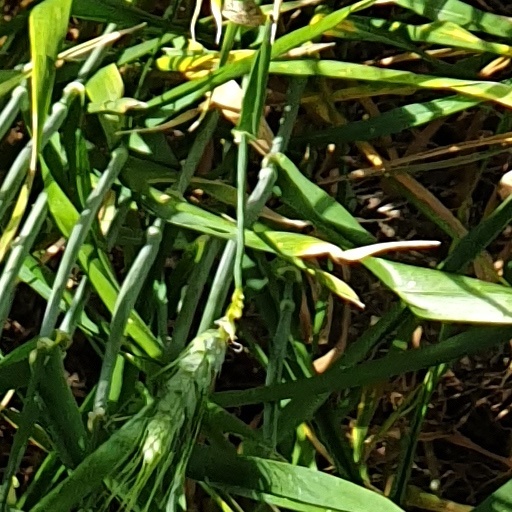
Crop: wheat